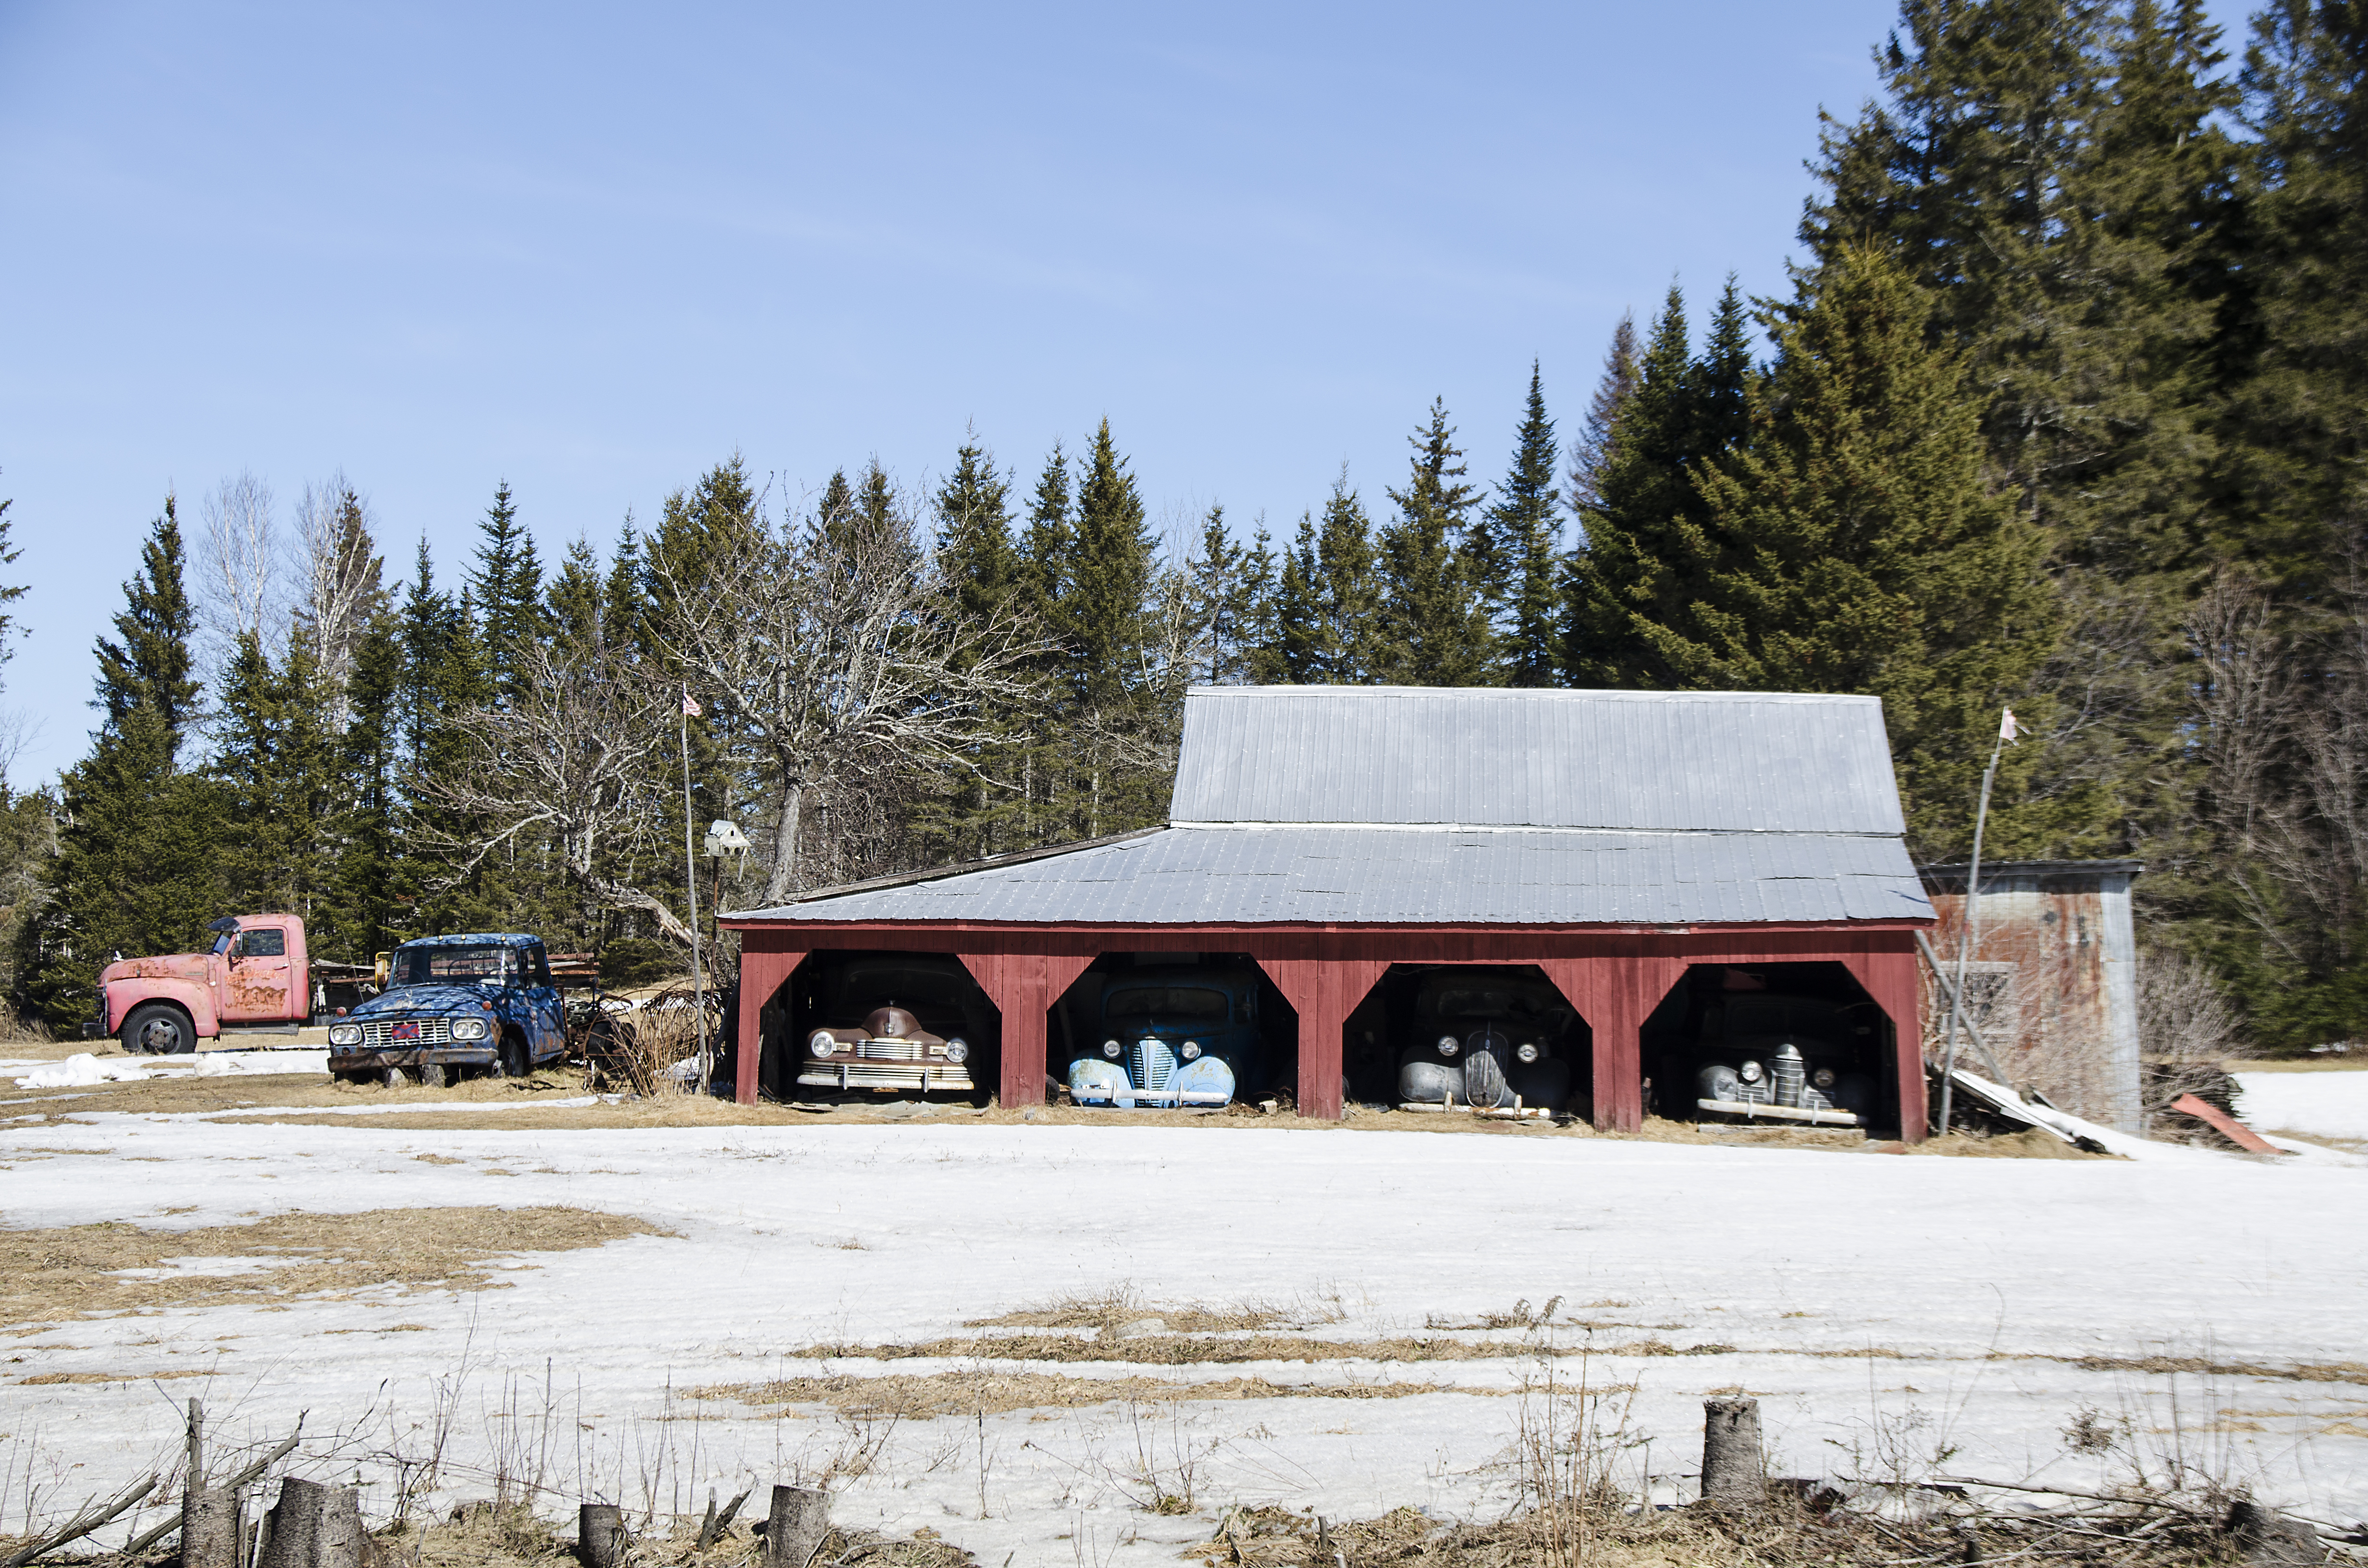
snow, winter, barn, hut, transport, shack, canada, quebec, sherbrooke, divers, various, rural area